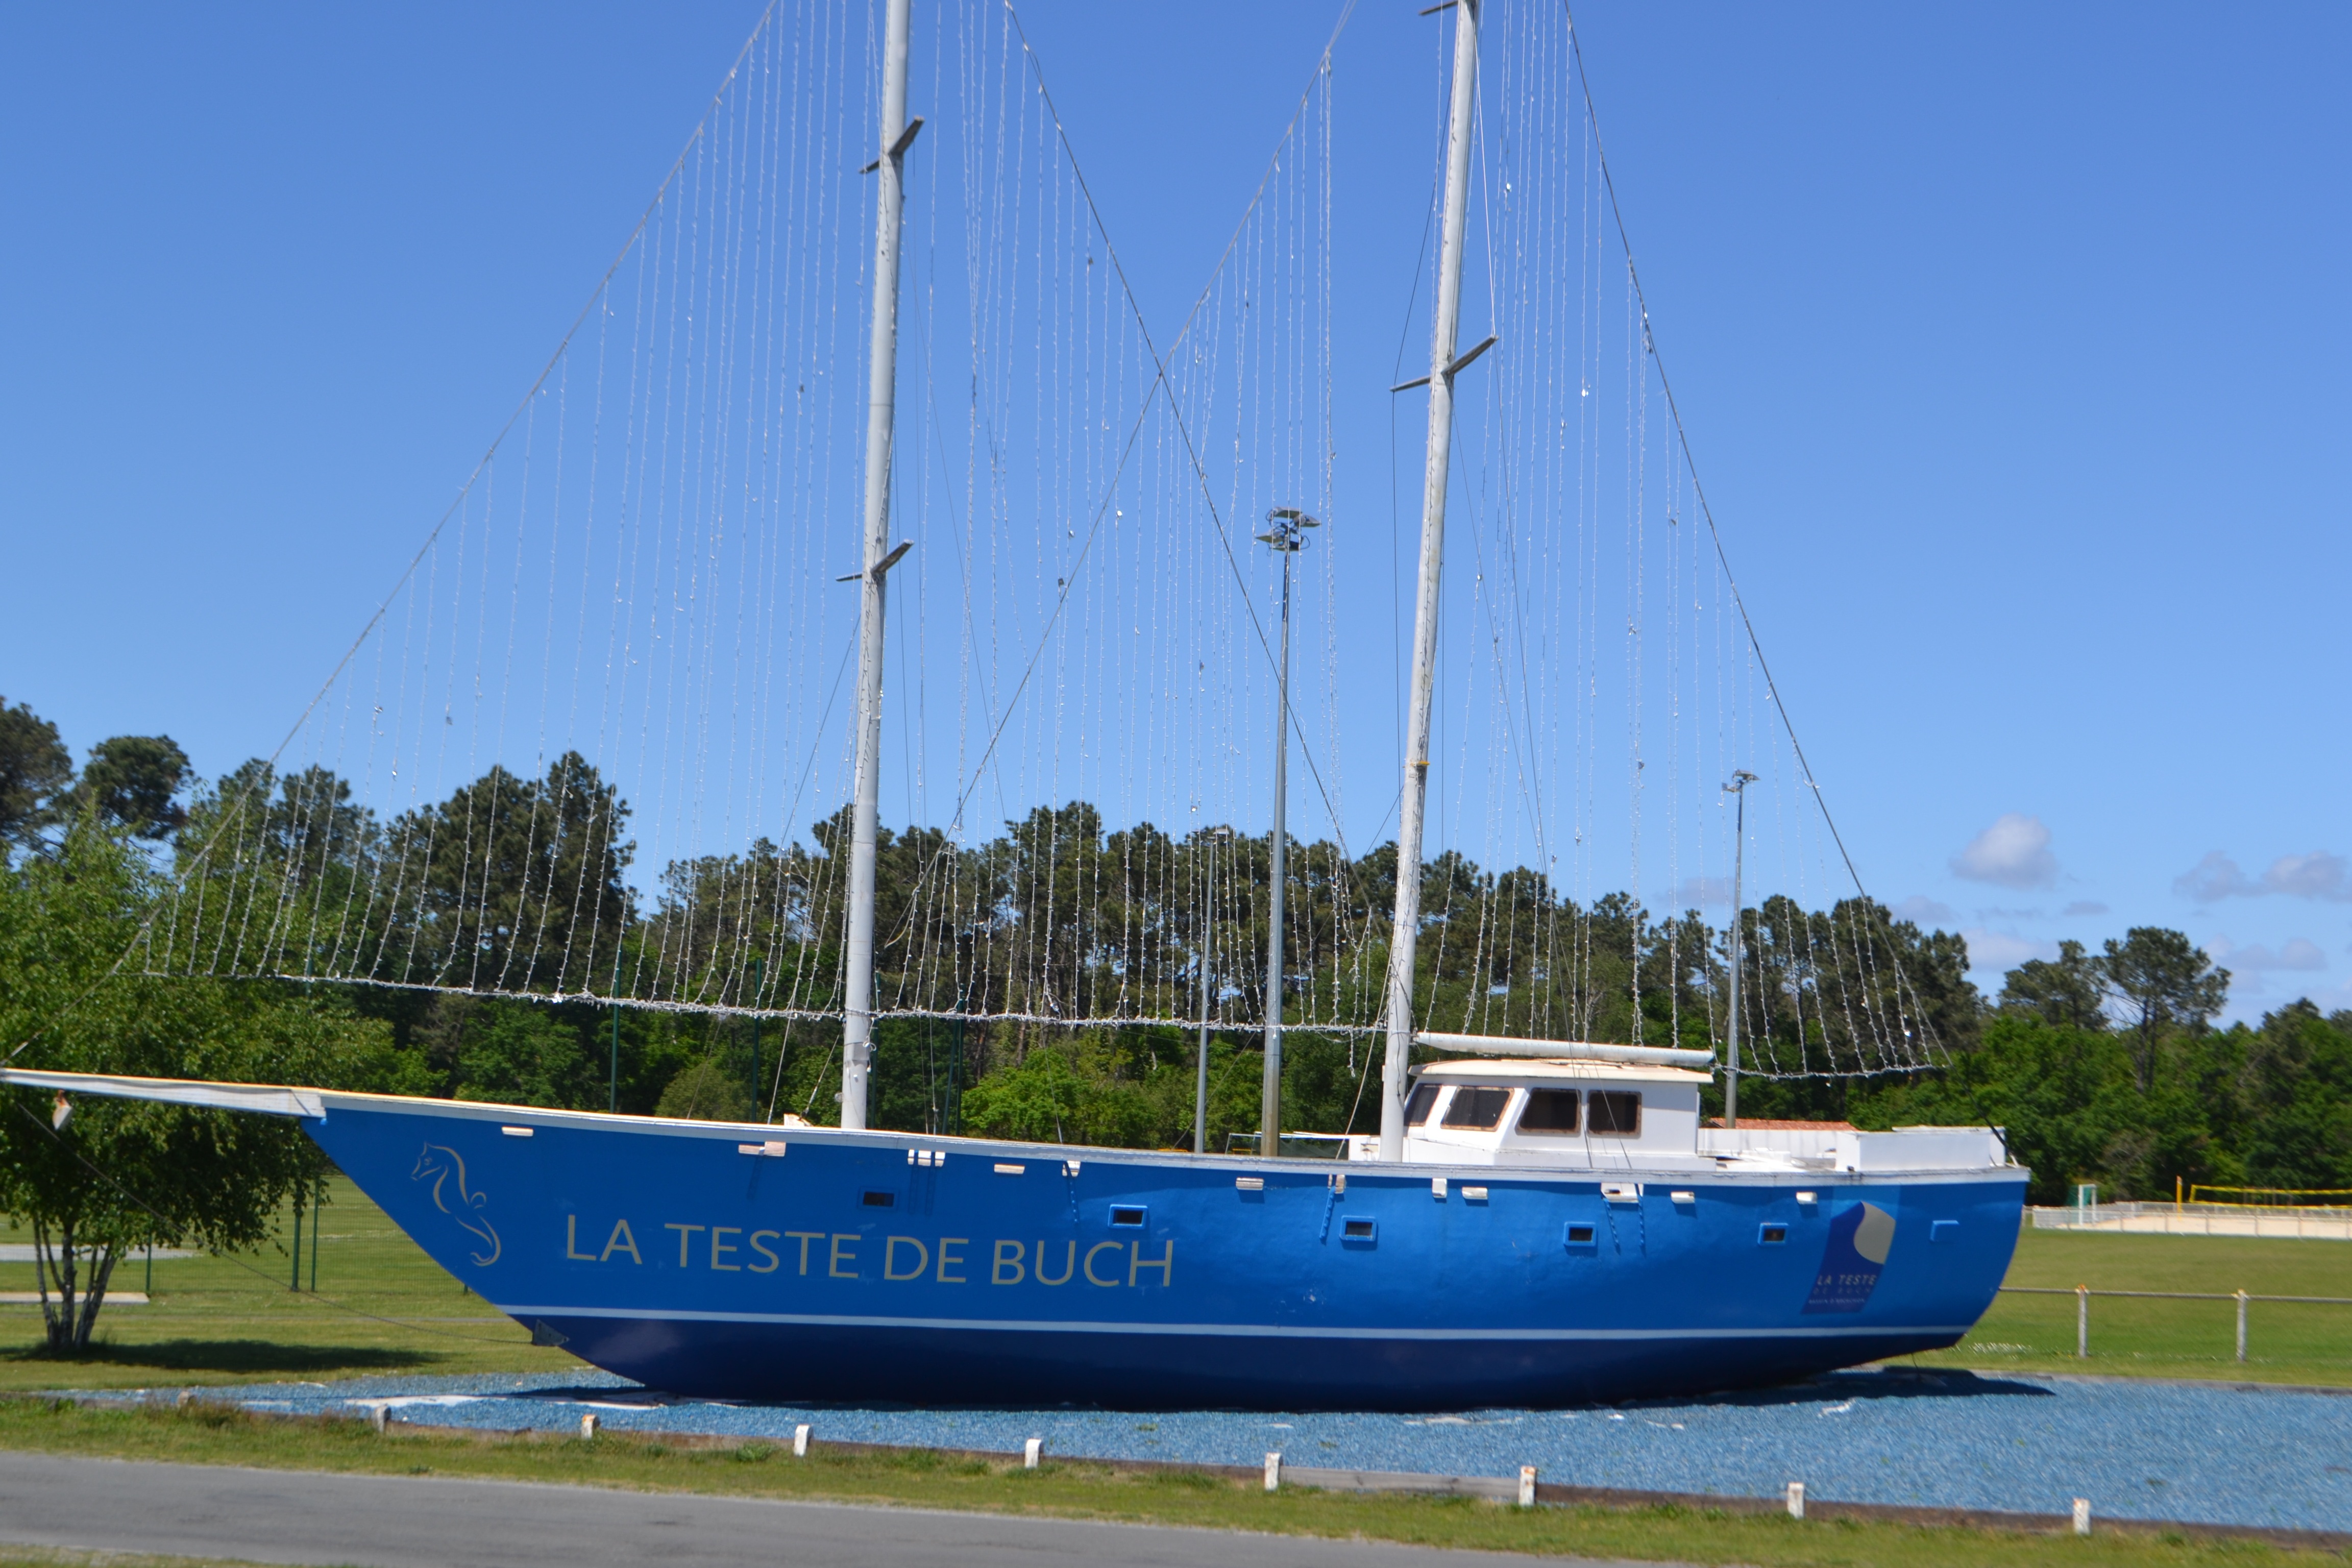
ocean, boat, ship, vehicle, mast, sailing, yacht, blue, port, sailboat, sail, watercraft, scow, schooner, sailing ship, dinghy sailing, keelboat, lugger